Piotr Śmietański

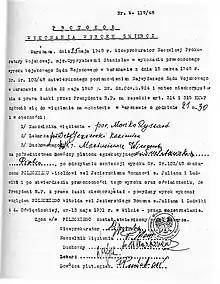
Certificate of Pilecki's execution signed by Śmietański (bottom, illegible), 25 May 1948 at the Mokotów Prison

Śmietański was born in Zawady to an ethnic Polish working-class family.